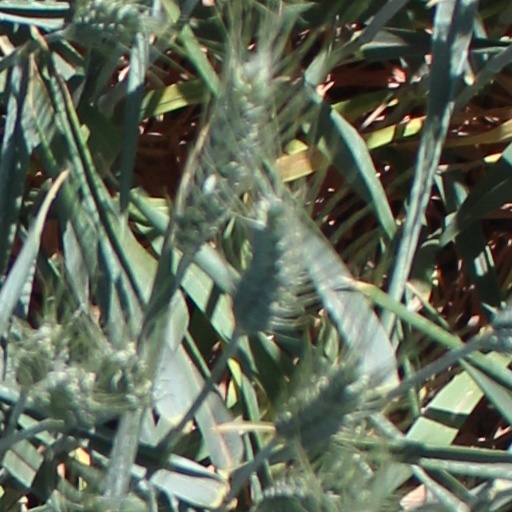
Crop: wheat